Vienna Award

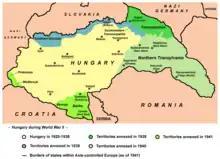

The Vienna Award (also called the Vienna Arbitration or Vienna Diktat) was either of two arbitral decisions made by Nazi Germany and Fascist Italy rewarding disputed territory to Hungary. Both decisions were made at the Belvedere Palace, in Vienna, just before and after the Second World War (1939–1945) started.